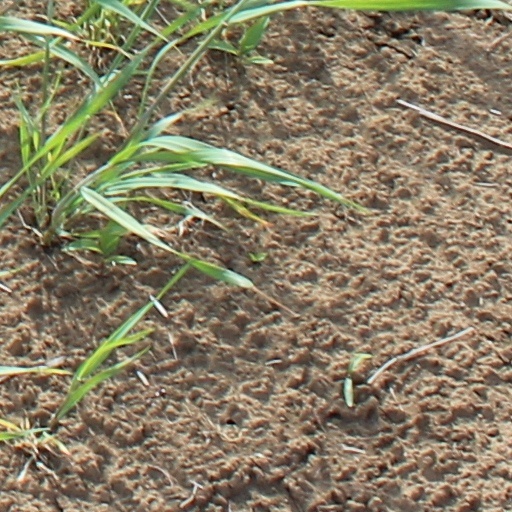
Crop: wheat